Mitchell H. Cohen United States Courthouse

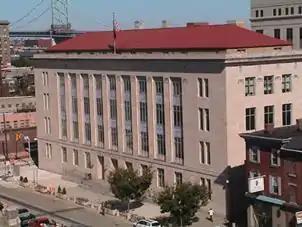
United States Post Office and Courthouse (1932)

Located at 401 Market Street between Camden Central Business District and Cooper Grant the United States Post Office and Courthouse opened in 1932. The neoclassical Art deco building was designed by the Office of the Supervising Architect under James A. Wetmore with an exterior primarily in limestone, granite, brick. Prominent interior features include decorative and colorful terracotta detailing; Spanish Colonial ornamentation and a ceremonial courtroom with oak wainscot paneling. In addition to the US post office the building houses the United States Bankruptcy Court District of New Jersey.